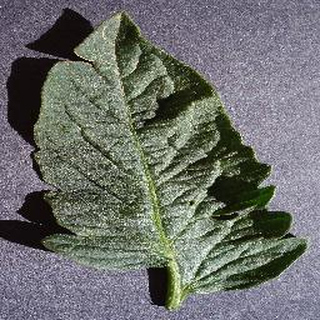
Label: healthy_tomato